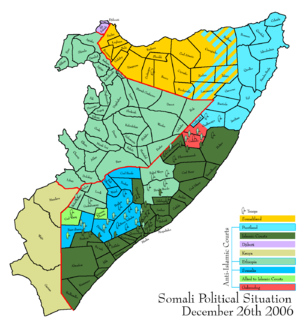
La nouvelle phase de la guerre civile somalienne, en cours depuis 2006, est un conflit armé qui oppose principalement le gouvernement fédéral, présidé de 2004 à 2008 par Abdullahi Yusuf Ahmed, à divers groupes, islamistes ou claniques. Elle a opposé un temps le gouvernement fédéral de transition à l'Union des tribunaux islamiques, dans un cadre d'affrontements claniques qui a cours depuis le début de la guerre civile somalienne en 1991. Cette dernière, qui a conduit à la fragmentation du pays et à l'autonomie voire l'indépendance autoproclamée de plusieurs régions, a abouti en 2003 à la proclamation d'une Charte prévoyant un État fédéral, et à la mise sur pied d'institutions fédérales de transition, visant à reconstruire l'État somalien.
L'Union des tribunaux islamiques, en anglais Islamic Courts Union ou ICU, en somali Midowga Maxkamadaha Islaamiga, en arabe اتحاد المحاكم الإسلامية, Ittihād al-mahâkam al-islâmiya, est une alliance de quinze tribunaux islamiques somaliens qui souhaitaient instaurer un État régi intégralement par la charia. L'union était toutefois hétérogène et comportait aussi bien des modérés, tels Sharif Ahmed élu à la présidence du gouvernement fédéral transitoire de Somalie en janvier 2009, que des intégristes, tels Hassan Dahir Aweys qui dirige désormais le groupe Hizbul Islam.